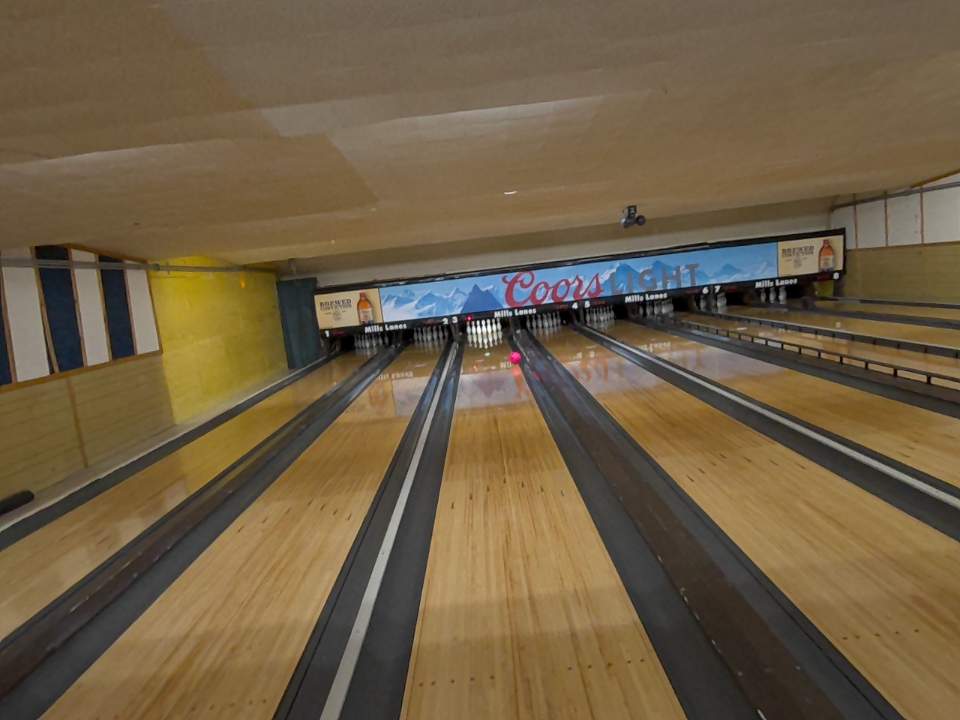
Object: bowling_ball